Longyearbyen

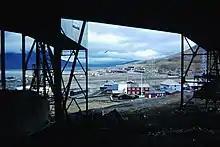
Longyearbyen in 1989, view from aerial tramway

Svalbard remained unaffected by the German occupation of Norway in 1940. However, from 1941 the archipelago became of strategic importance in the supply chain between the Allied powers, as well as a source of badly needed coal. The Norwegian government-in-exile rejected a Soviet–British occupation; instead the British Army started Operation Gauntlet to evacuate Spitsbergen. On 29 August 1941, the entire population of Ny-Ålesund was evacuated to Longyearbyen, and on 3 September 765 people were evacuated from Longyearbyen to Scotland. Later, the last 150 men were also evacuated. With Longyearbyen depopulated, a small German garrison and air strip were established in Adventdalen, mostly to provide meteorological data. After the British Operation Fritham regained control of Barentsburg, the German forces left Longyearbyen without combat.